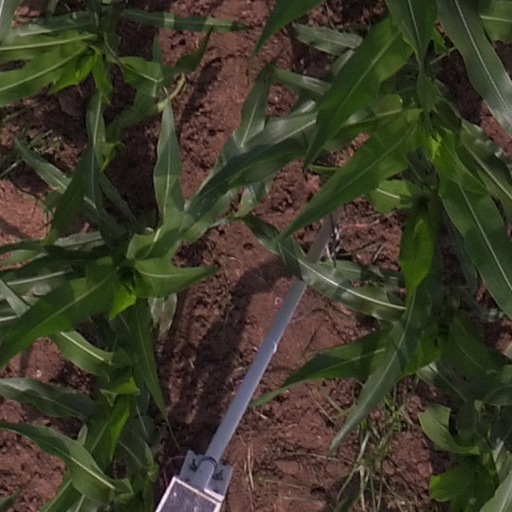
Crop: maize; corn